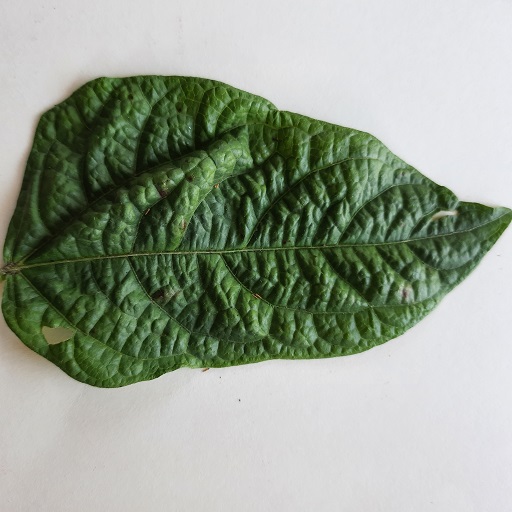
Label: Leaf Crinckle